China Western Development

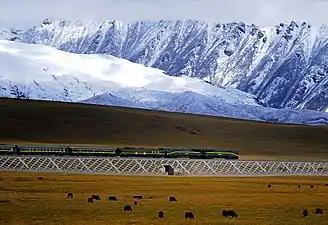
Qinghai–Tibet railway

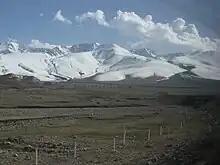
Southern Xinjiang railway

The main components of the strategy include the development of infrastructure (transport, hydropower plants, energy, and telecommunications), enticement of foreign investment, increased efforts on ecological protection (such as reforestation), promotion of education, and retention of talent flowing to richer provinces.